We Are Not Children

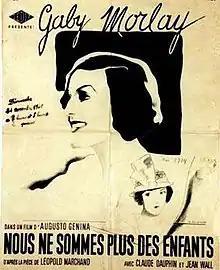

We Are Not Children (French: Nous ne sommes plus des enfants) is a 1934 French comedy film directed by Augusto Genina and starring Gaby Morlay, Claude Dauphin and Jean Wall.